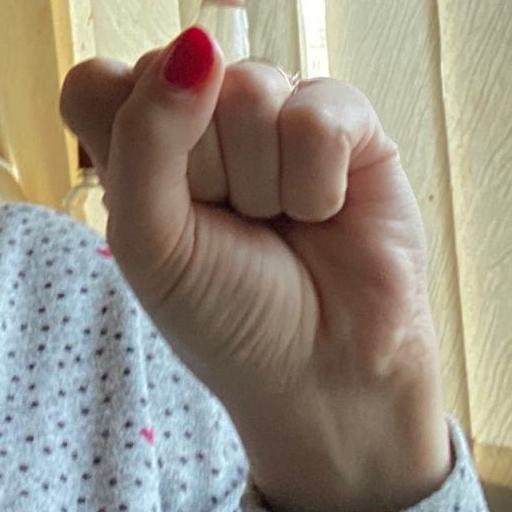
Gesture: fist